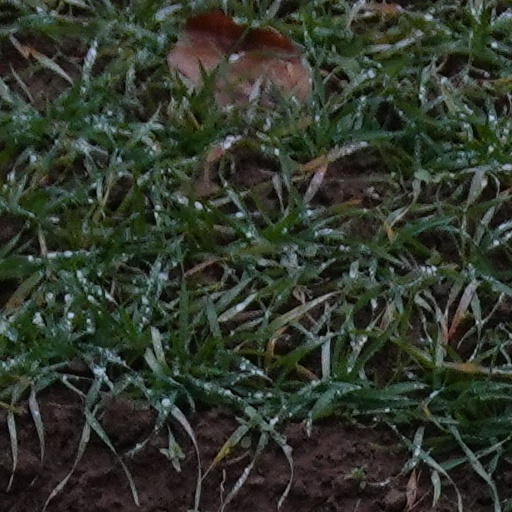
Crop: wheat